Deep Water (2006 film)

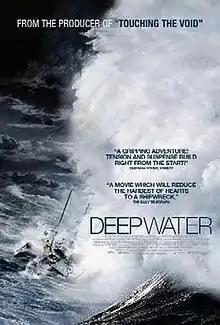
Theatrical release poster

Deep Water is a 2006 British documentary film directed by Jerry Rothwell and Louise Osmond, and produced by Al Morrow, Jonny Persey and John Smithson. It is based on the true story of British businessman and amateur sailor Donald Crowhurst, as he participated in the "Sunday Times" Golden Globe Race, a single-handed, round-the-world yacht race held in 1968–69, during which he disappeared. The film reconstructs Crowhurst's voyage from his own audio tapes and cine film, interwoven with archival footage and interviews.